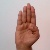
The image shows a hand gesture representing the letter 'B' in Indian Sign Language.